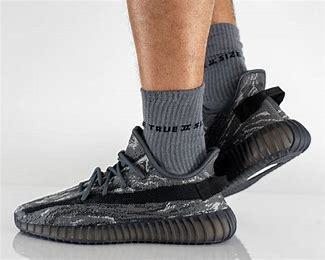
Brand: Adidas
Model: 350